Impeachment trial of Samuel Chase

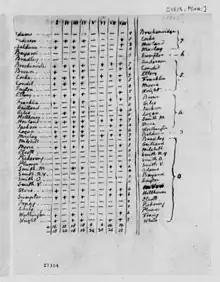
Tally of the verdict

After the House adopted eight articles of impeachment on December 4, 1804, it considered a motion to appoint by ballot the House managers that would act as the prosecutors in the impeachment trial before the Senate. However, a vote on this motion was postponed until the following day. On December 5, the House approved the motion and voted by ballot to appoint seven house managers. On the first ballot, six individuals met the required majority of votes to be selected as managers (John Boyle, Peter Early, Roger Nelson, Joseph Hopper Nicholson, John Randolph of Roanoke, and Caesar Augustus Rodney). Thereafter, a second ballot was held to fill the final slot. Nobody received the needed majority in this round. Speaker Nathaniel Macon opined that, per a House standing rule related to such a situation on a second ballot that he believed was applicable, the individual with the greatest plurality should be considered duly elected. As George W. Campbell had the greatest plurality on the second ballot, it was Speaker Macon's opinion that Campbell was therefore duly elected the seventh impeachment manager. However, two congressmen appealed the speaker's decision, and the House voted that the Speaker Macon's decision not to be "in order". Therefore, a third ballot was held. On with ballot, Campbell received the required majority of the vote, and was therefore elected as the seventh manager. All seven members individuals were members of the Democratic–Republican party. After the election of the impeachment managers, the House approved a motion ordering for the managers to bring the articles before the Senate. After this, a motion was approved ordering for a message to be sent by the clerk of the United States House of Representatives to the Senate to notify them that the House had appointed the impeachment managers and had directed them to carry the articles to the Senate. On December 6, 1804, Roger Nelson declined his appointment to be an impeachment manager, as he would have to absent from Washington, D.C. during the trial. Nelson was replaced with Christopher H. Clark.